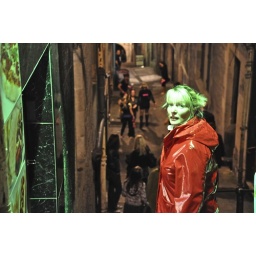
edinburgh international fringe and comedy festival 2009 pretty girl in red mac